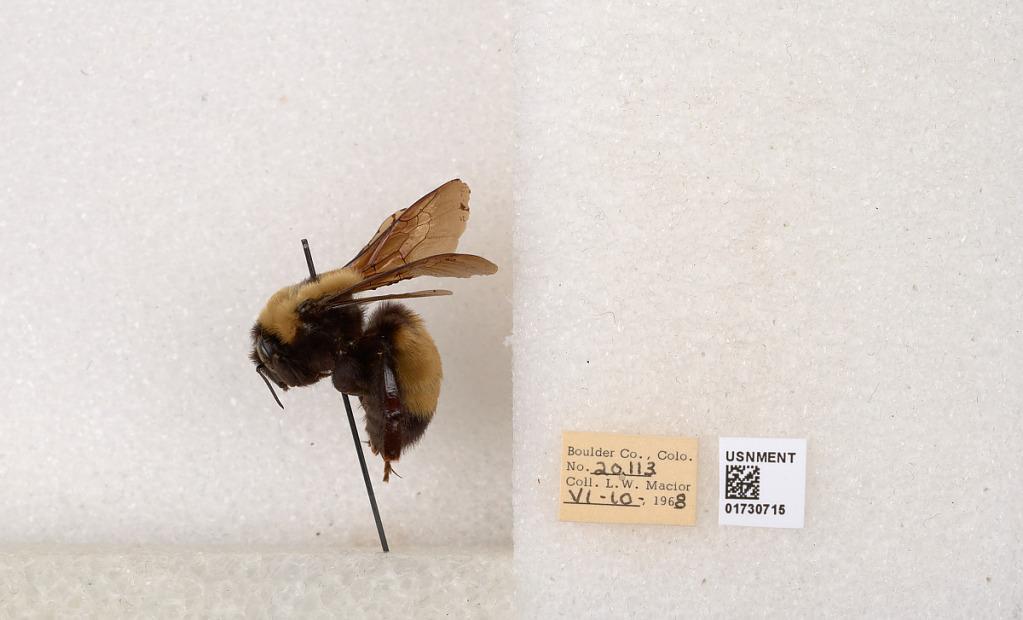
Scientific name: Bombus (Bombus) nevadensis Cresson
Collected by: L. Macior
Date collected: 1968-6-10
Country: United States
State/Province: Colorado
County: Boulder
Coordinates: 40.0925, -105.358